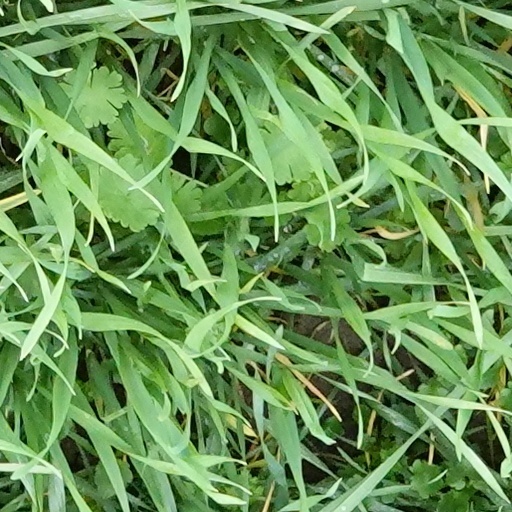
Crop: wheat